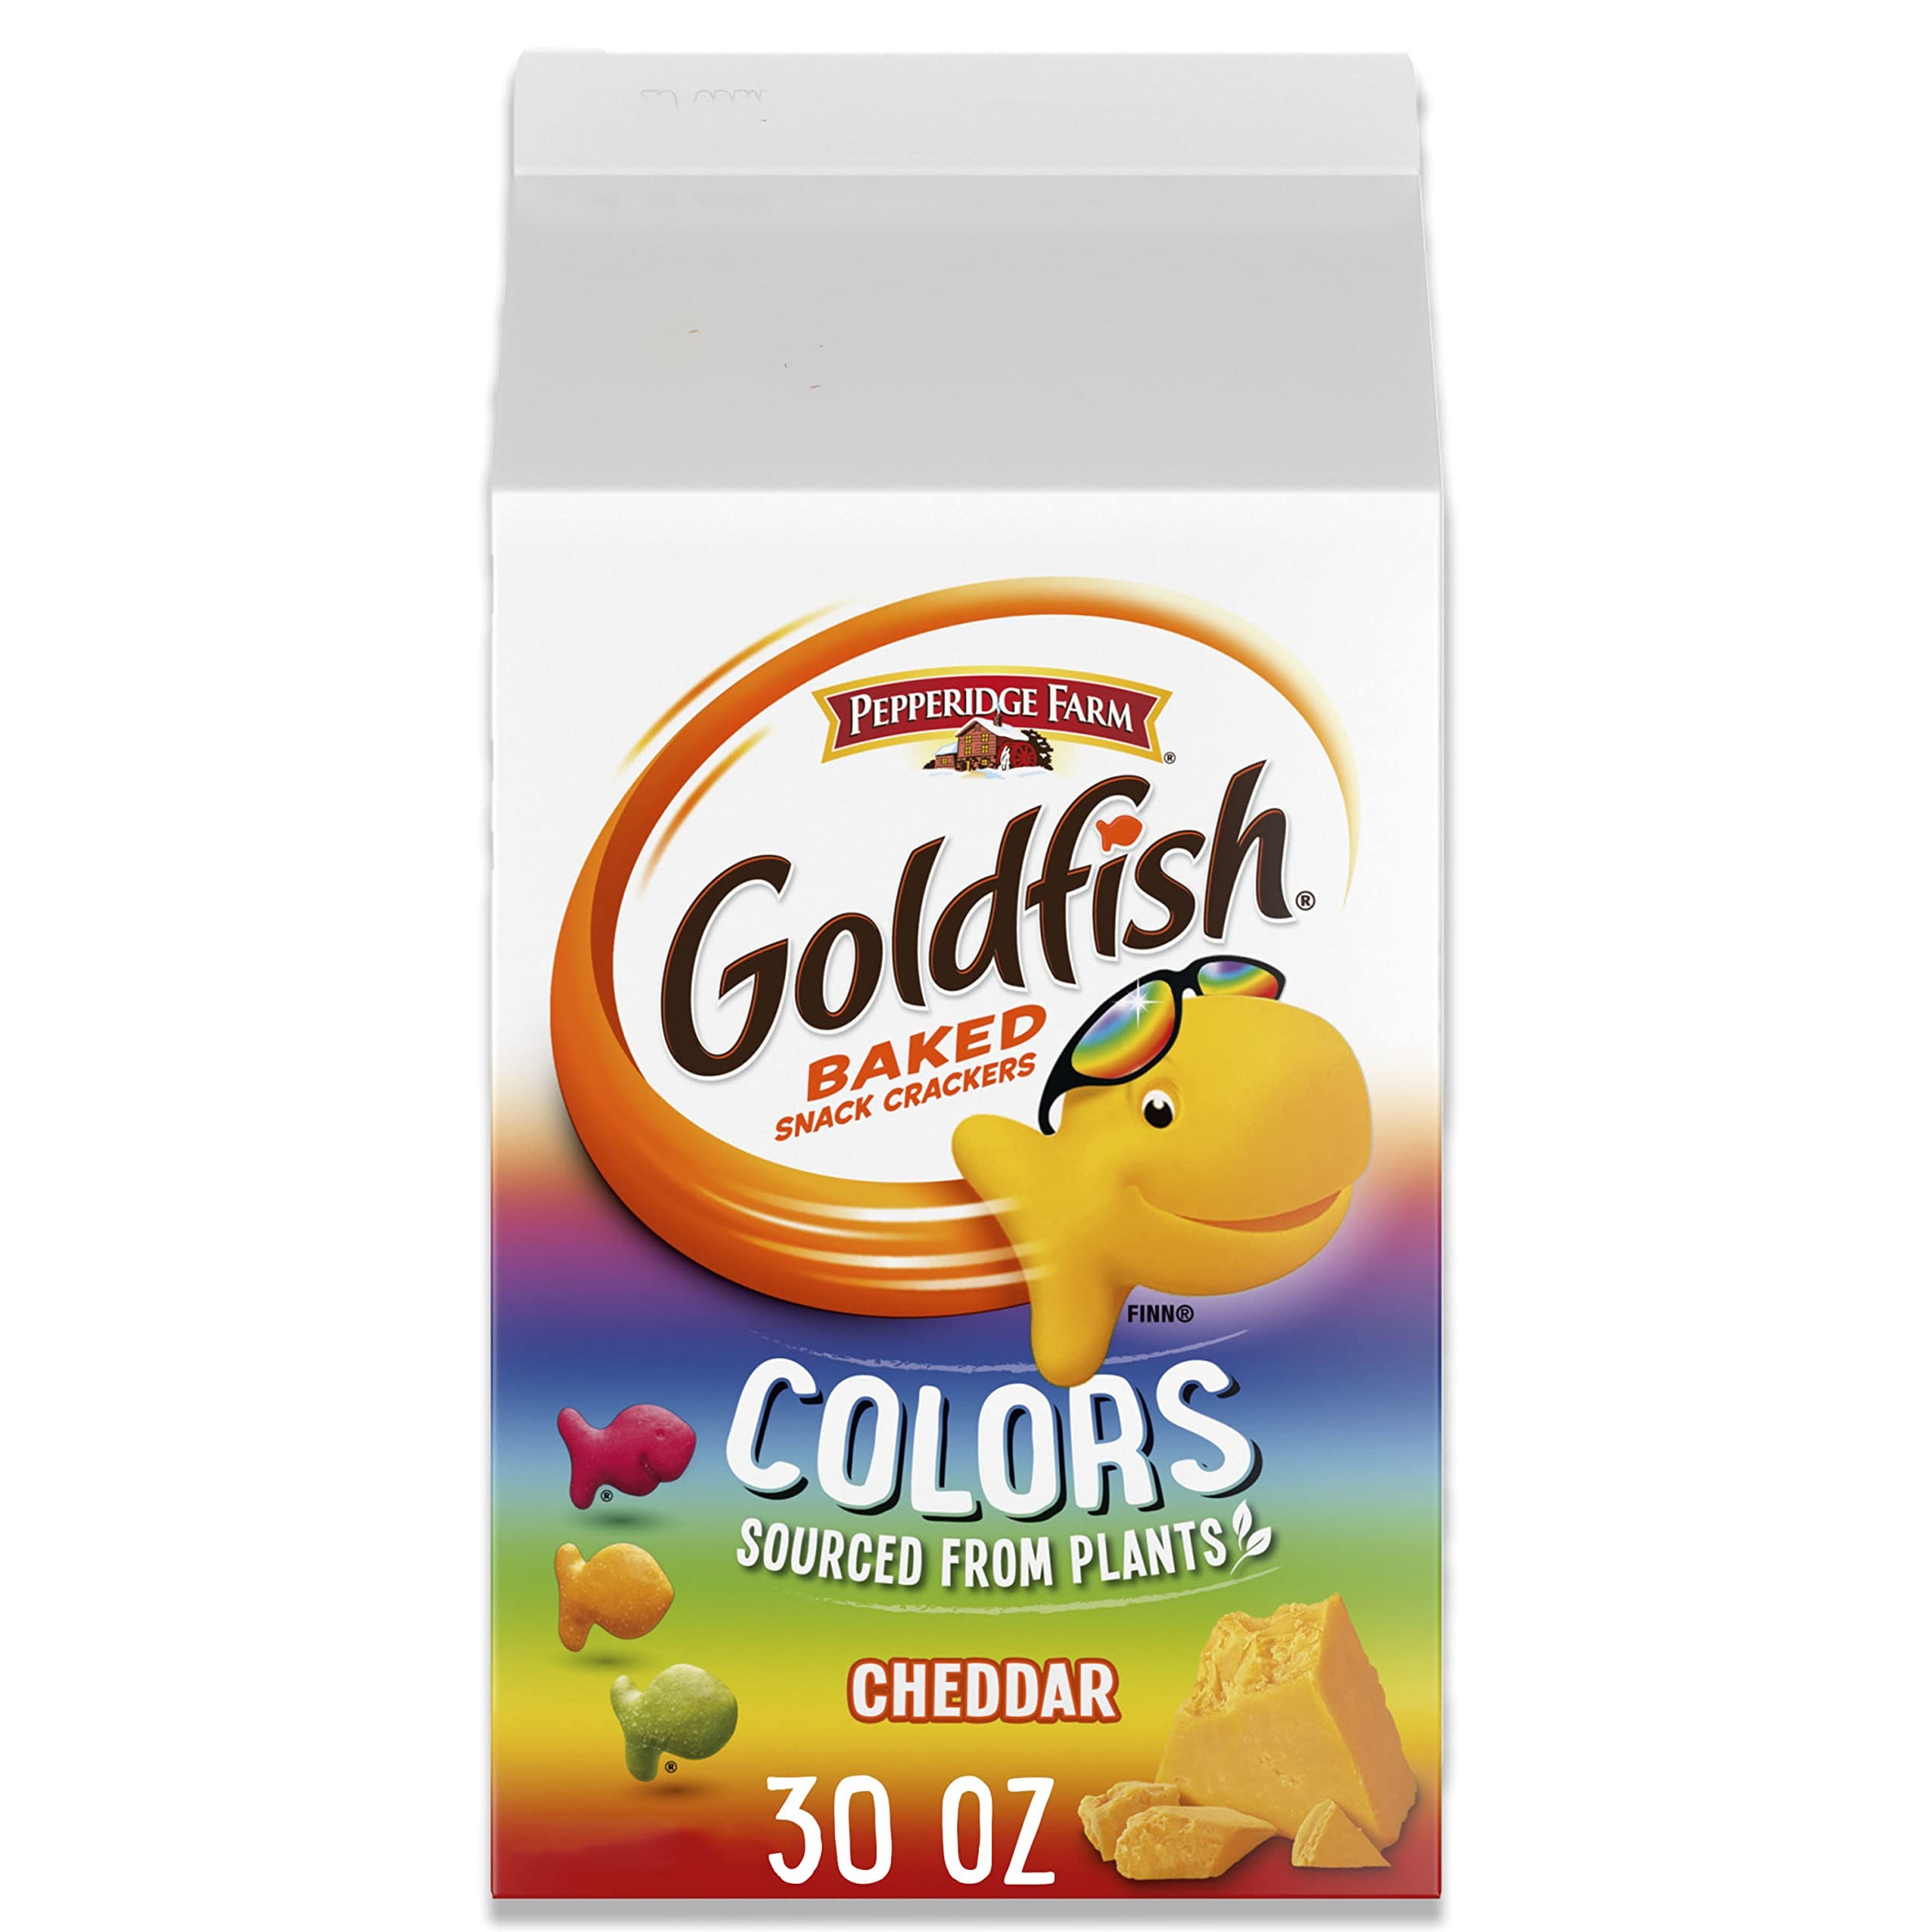
Item Name: Goldfish Colors Cheddar Cheese Crackers, Baked Snack Crackers, 30 oz Carton
Bullet Point 1: THE COLORFUL SNACK THAT SMILES BACK: Goldfish Colors Cheddar Cheese Crackers are colorful fish-shaped snack crackers with a smilee.
Bullet Point 2: INGREDIENTS YOU CAN FEEL GOOD ABOUT: These baked cheese snacks are made with 100% real cheese, no artificial flavors or preservatives, and colors sourced from plants
Bullet Point 3: FOR KIDS AND KIDS AT HEART: The great taste and fun, bite-sized shape of Goldfish crackers make them the perfect at-home or on-the-go snacks for kids and adults
Bullet Point 4: MORE EXCITING MEALS: Enjoy these brightly colored Goldfish crackers with a sandwich as part of a balanced lunch, or use them as soup crackers or salad croutons for dinner
Bullet Point 5: COLORFUL, CROWD-PLEASING PARTY SNACKS: Add Goldfish Colors crackers to charcuterie or snack boards or use them in homemade snack mixes
Bullet Point 6: GO FOR THE HANDFUL: A single satisfying serving contains 55 Goldfish Colors Cheddar Crackers; each 30-ounce carton contains 28 servings
Value: 30.0
Unit: Ounce

Price: 8.475